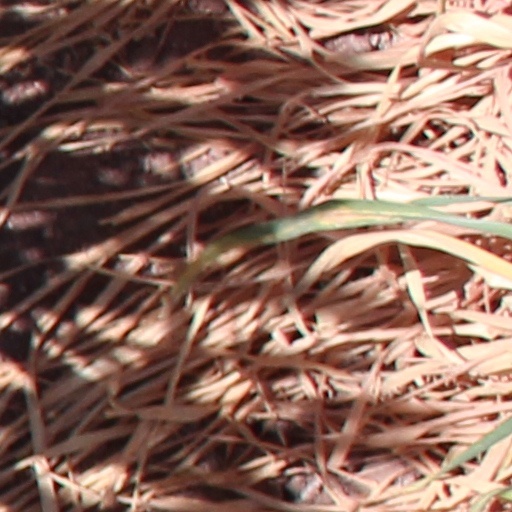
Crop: wheat